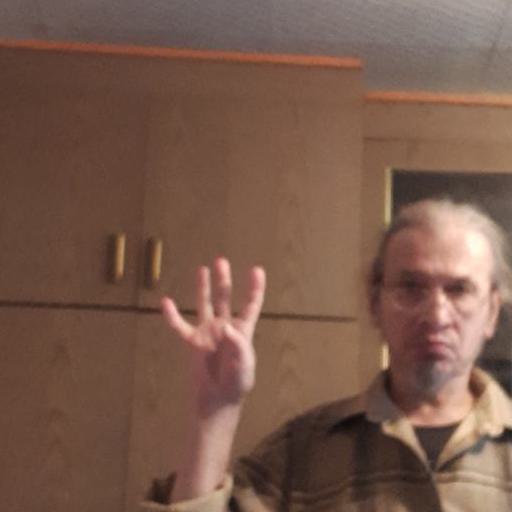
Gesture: four